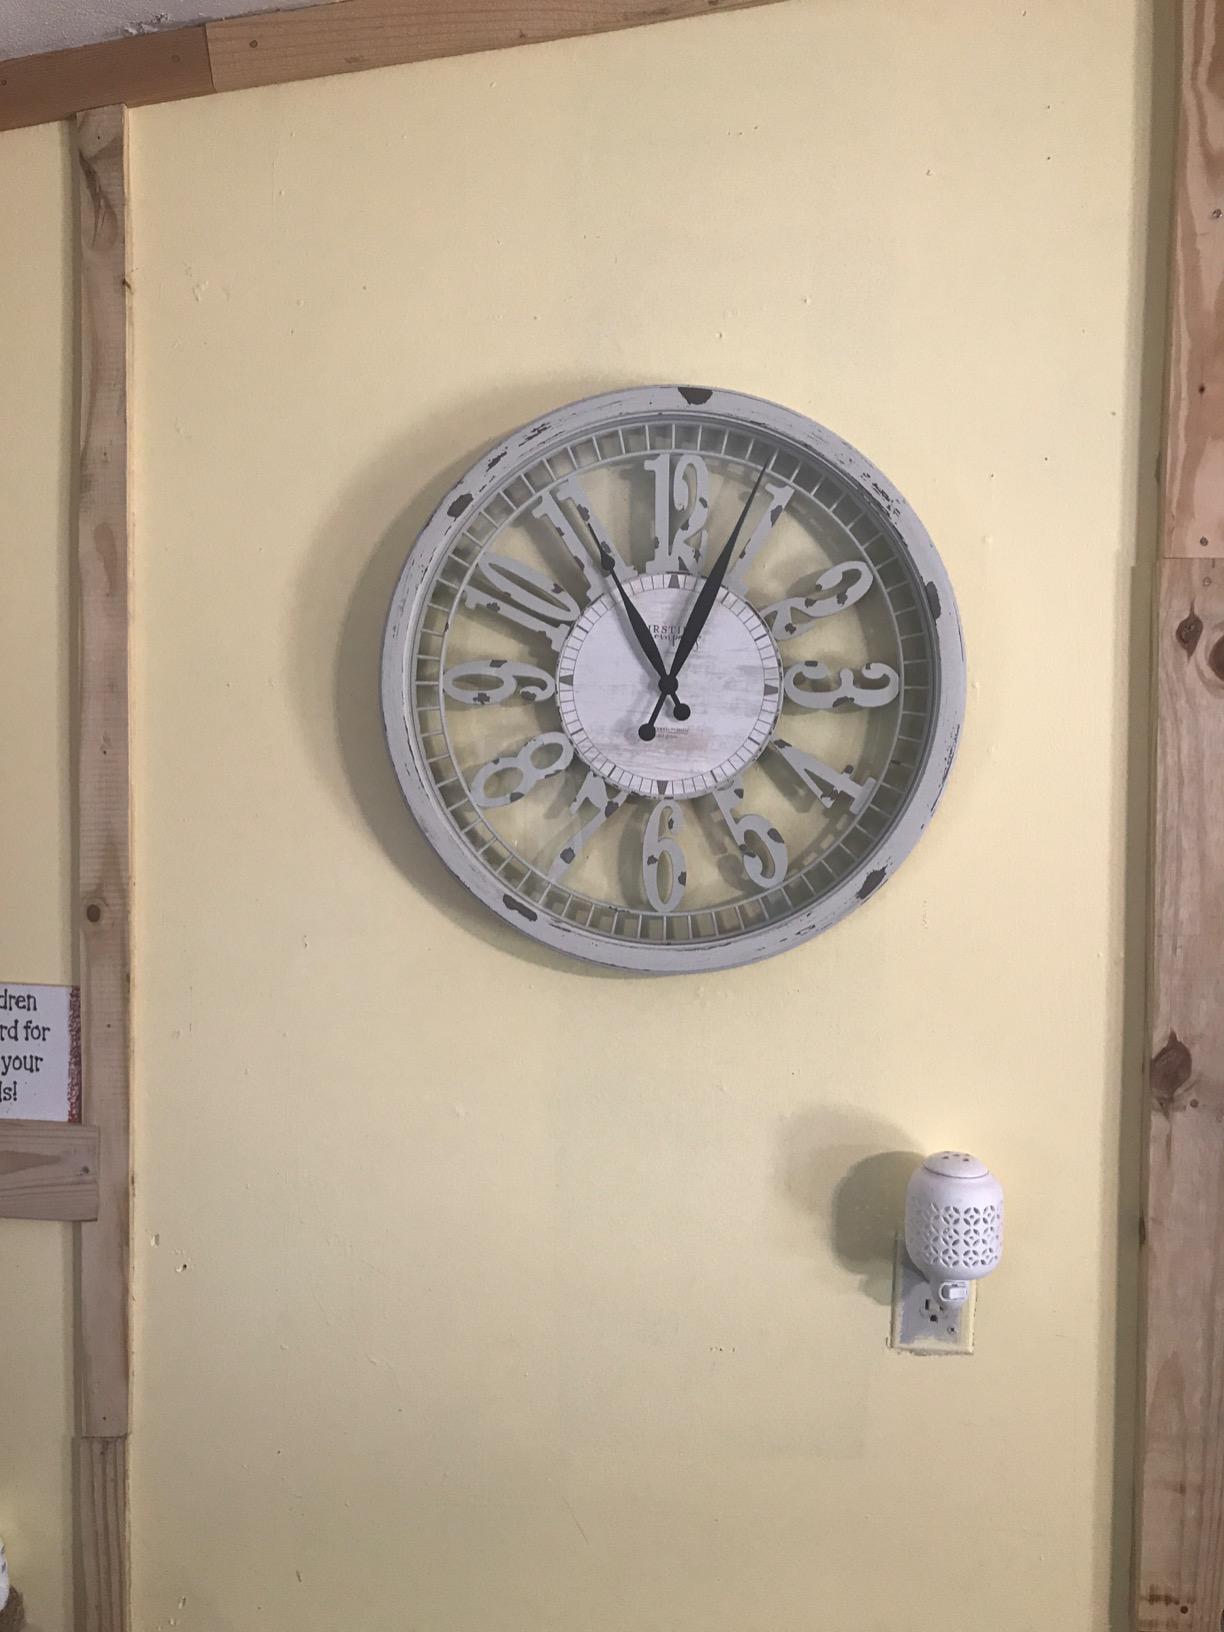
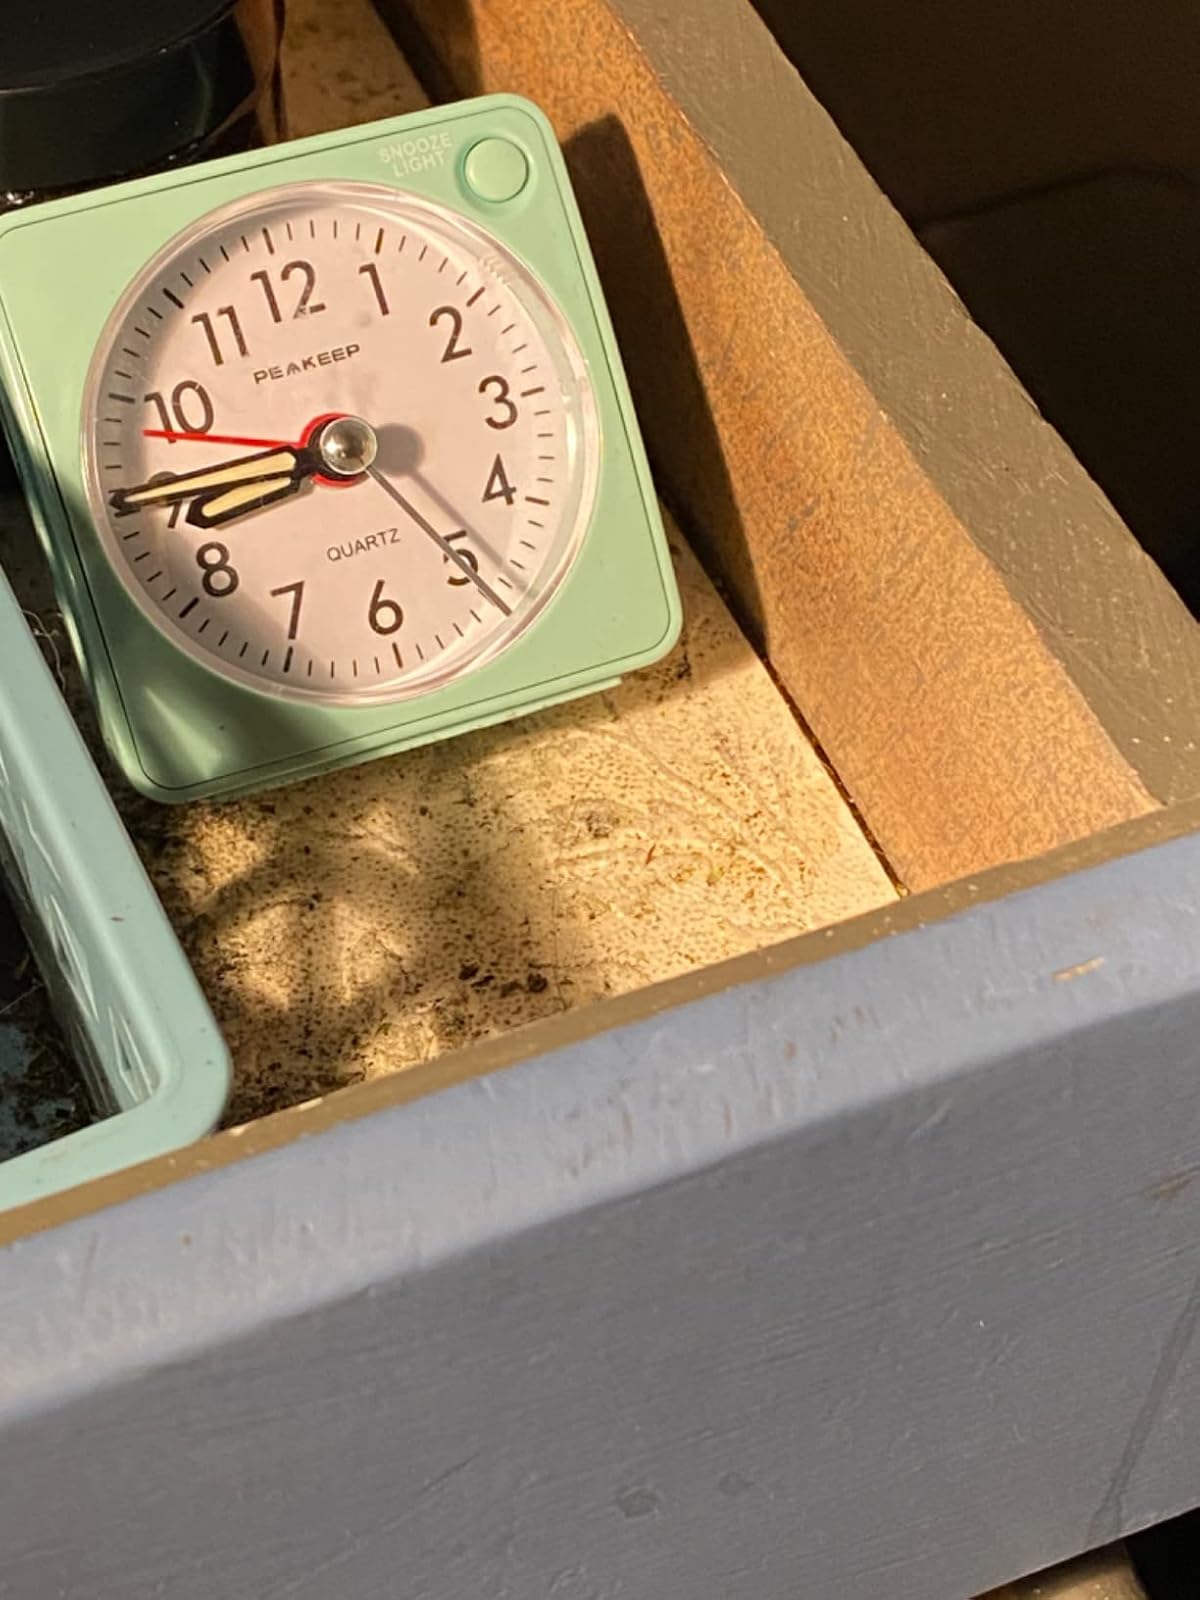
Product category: clock
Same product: no